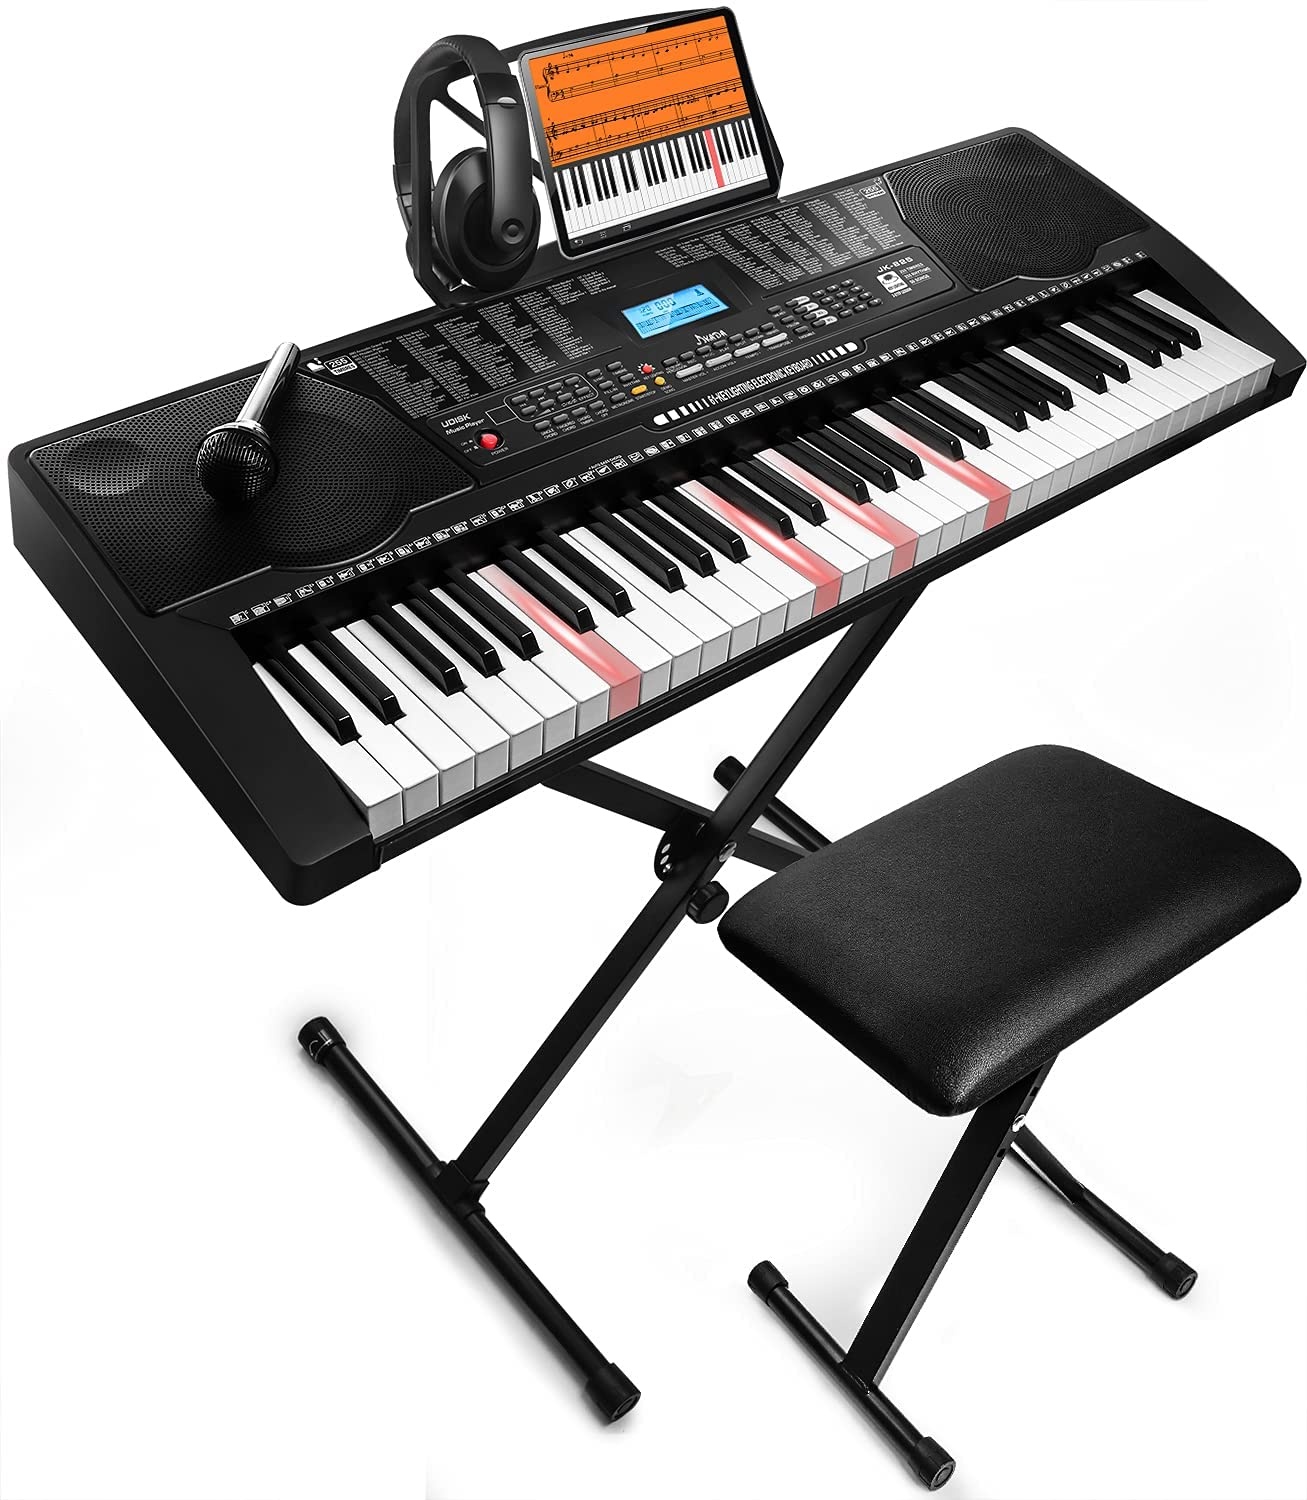
61 Key Portable Electronic Keyboard Piano
SUPERIOR QUALITY UNLIMITED CONNECTION: This true full size 61 key keyboard piano is made of high quality with environmental ABS plastic, nontoxic and durable. The LCD display can simply and clearly displays the status of the functions being used. With audio input/output/microphone jack(with UDISK port),you can connect microphone and headphone(included), you will not interfere with others when practicing singing and playing late at night, fully enjoy the music. TIMBRE RHYTHM: Our 61-key electronic music keyboard has two built-in stereo speakers, provide 255 tones, 255 rhythms, 50 demo songs and 61 types of keyboard percussion and give you high quality sounds and effects. With status memory function, you can save the tone, rhythm, tempo and other parameters to be changed during playing, for fast shifting. 3 TEACHING MODES PERFECT for ALL AGES: Our 61 light-up keys keyboard piano with 3 powerful teaching modes, lead you to step by step from beginner practitioner to advanced level. And piano note stickers help you more easily to learn and memorize the music theory, musical notations and keys positions. Designed for beginners, adults and music lovers of all ages.
Brand: Furnibear
Category: Arts & Entertainment > Hobbies & Creative Arts > Musical Instruments > Electronic Musical Instruments > Musical Keyboards > Synthesizer Keyboards